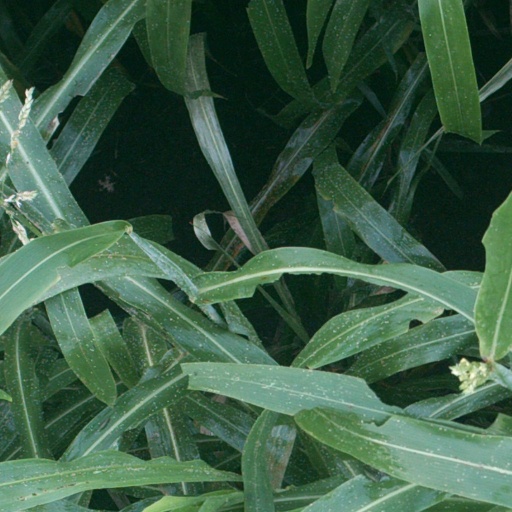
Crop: sorghum